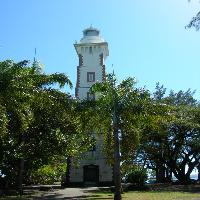
Weather: sun or clear